Traffic count

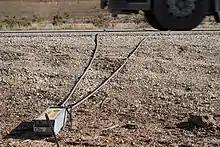
Traffic counter being activated as a truck passes over the pneumatic tube

To permanently or temporarily monitor the usage of a road, an electronic traffic counter can be installed or placed to measure road usage continuously or for a short period of time. Most modern equipment called ATR's (Automatic Traffic Recorders) store count and/or classification data recorded in memory in a timestamp or interval fashion that can be downloaded and viewed in software or via a count display on some equipment. In some instances people either draw up a table and/or use a tally to keep a record of vehicles which pass manually as an alternative to ATR's.